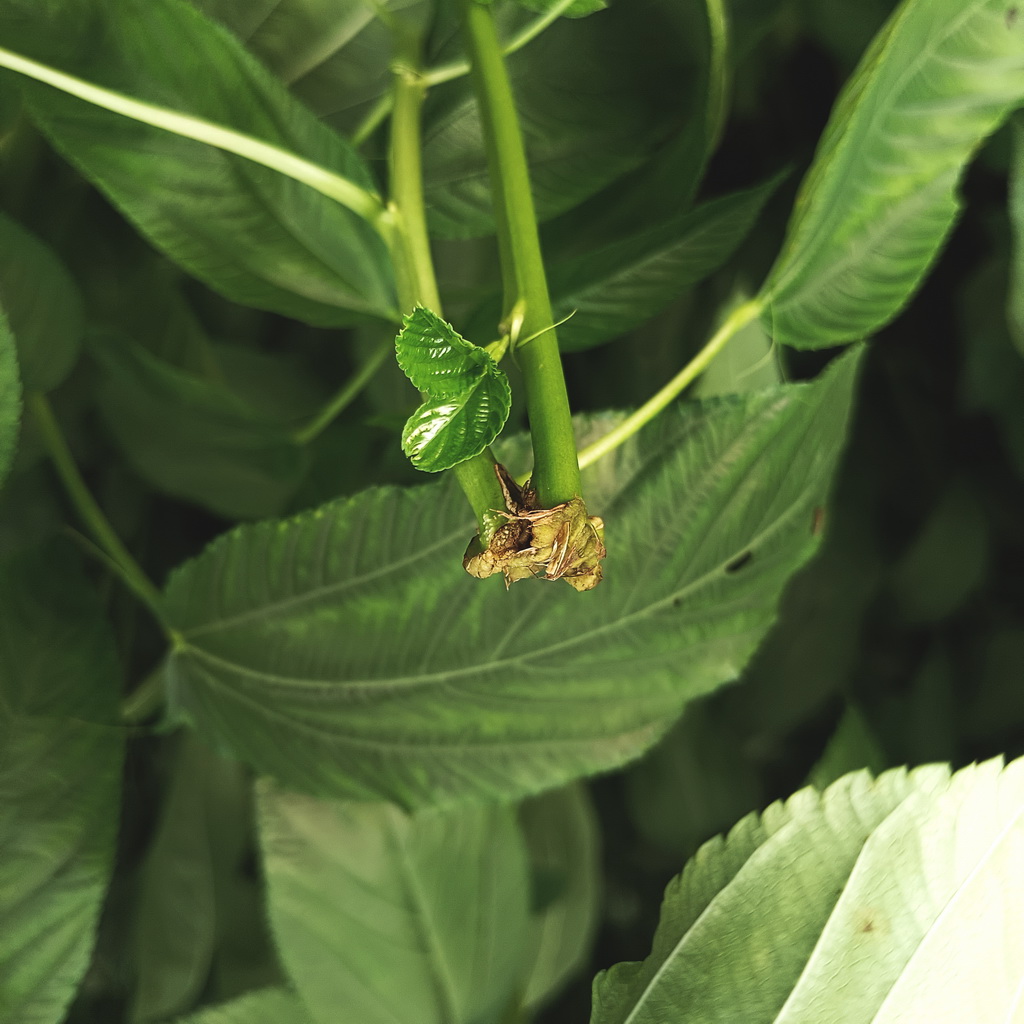
Label: Stem Soft Rot